Joan Plaza

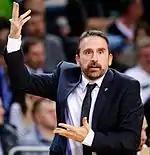
Plaza with Žalgiris.

Joan Plaza began his career with the basketball school founded by him and his brothers, "EB Betsaida". At the same time, he worked for the women's team "EB Santísima Trinitat", as well as the small club "CB Sant Adriá". In 1995, he at last became a new coach of Joventut de Badalona, where he worked as the youth and assistant trainer, until 2004. His greatest achievement was in the 2000–01 season when his team won the Spanish Under-20 championship.